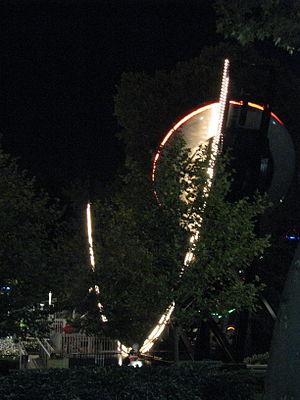
Ces différentes listes sont non exhaustives.